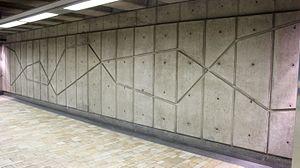
L'art dans le métro de Montréal est présent sous la forme d'une centaine d'œuvres d'art permanentes installées à l’intérieur et aux abords des différentes stations. En 2016, le métro compte des œuvres distribuées dans 55 des 68 stations du réseau.
Jean Dumontier, né le 23 juin 1935 à Rigaud et mort le 27 décembre 2018 à Montréal, est un architecte et un artiste québécois.